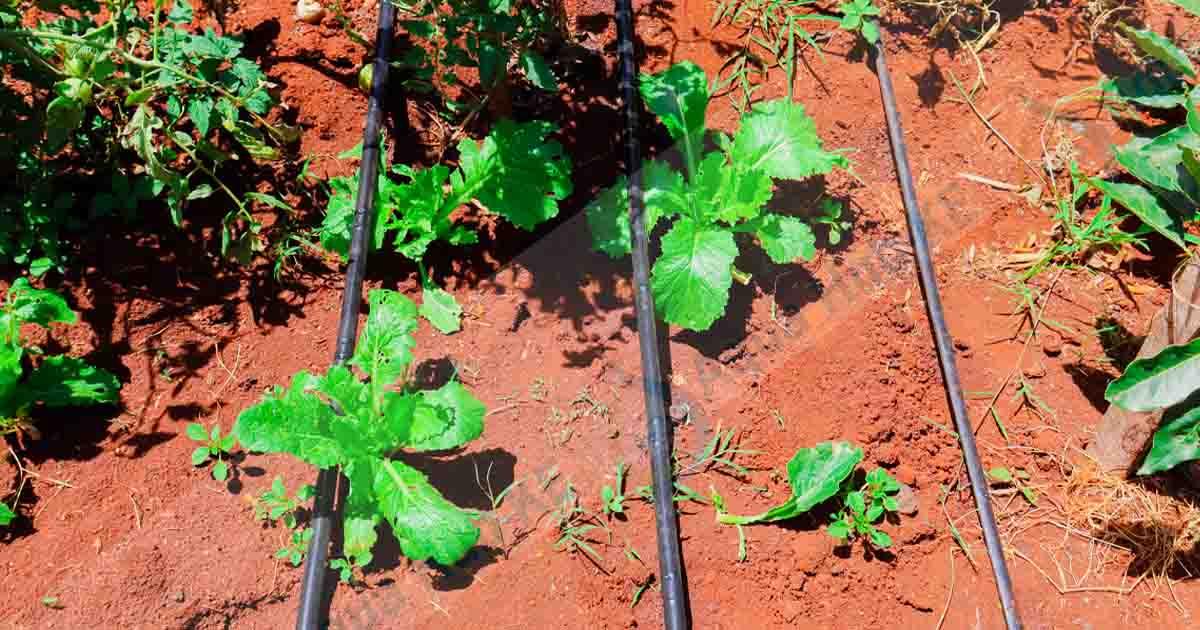
Ustadi wenye mimea michanga inayomwagiliwa kwa kutumia mfumo wa umwagiliaji wa matone. Mabomba meusi yaliyolazwa ardhini yana matundu madogo ambayo huruhusu maji kutoka kwa kiwango kidogo moja kwa moja kwenye mizizi ya mimea. Mbinu hii ni bora kwa uhakika kwani hupunguza upotevu wa maji kwa uvukizaji kuhakikisha mimea inapata unyevu wa kutosha.